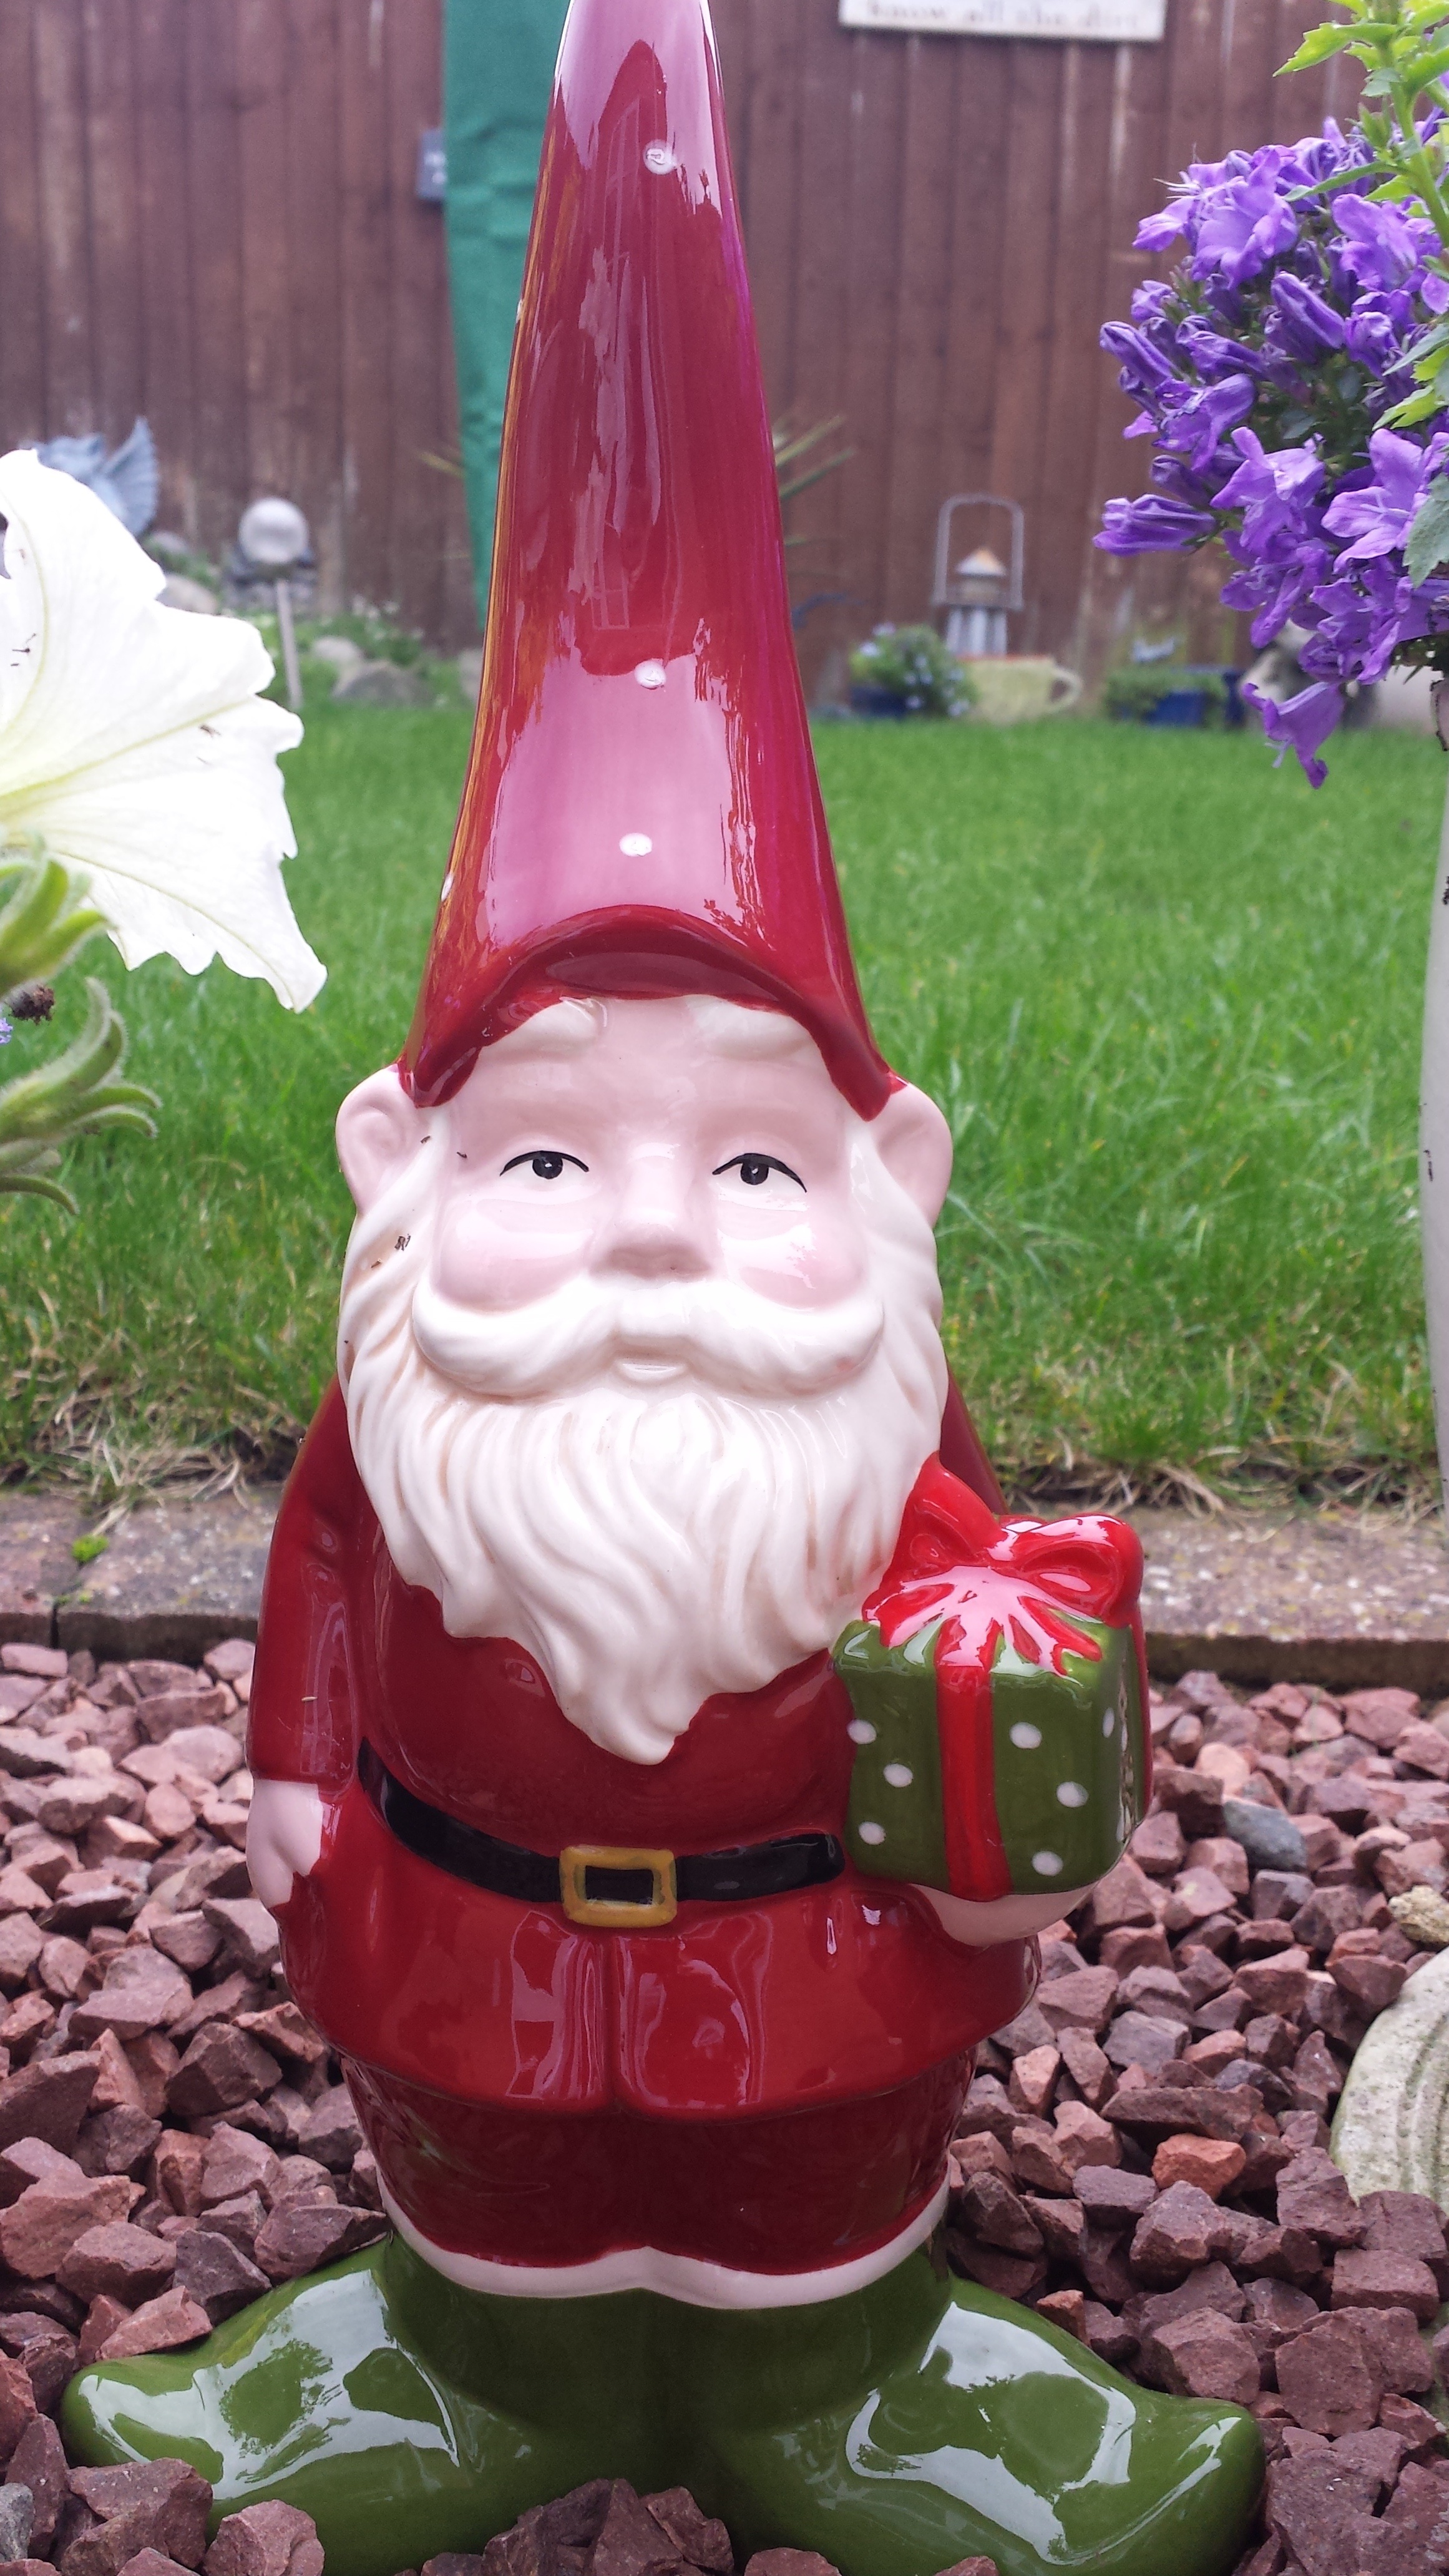
flower, monument, statue, sculpture, art, carving, garden gnome, lawn ornament